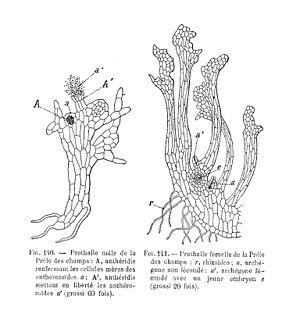
Prêle des champs - prothalles